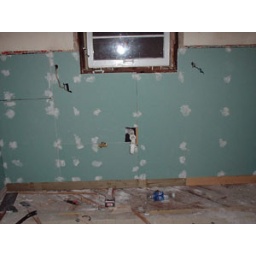
s of our old kitchen in our other house